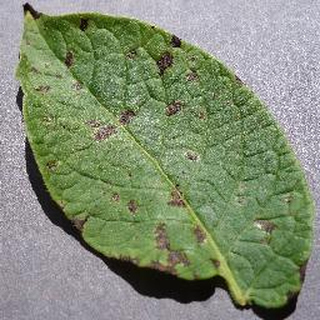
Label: potato_early_blight